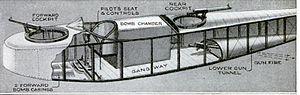
Le Gotha G.V est un bombardier lourd utilisé par la Luftstreitkräfte au cours de la Première Guerre mondiale. Conçu pour un long rayon d'action, le Gotha G.V a été utilisé principalement comme bombardier de nuit.